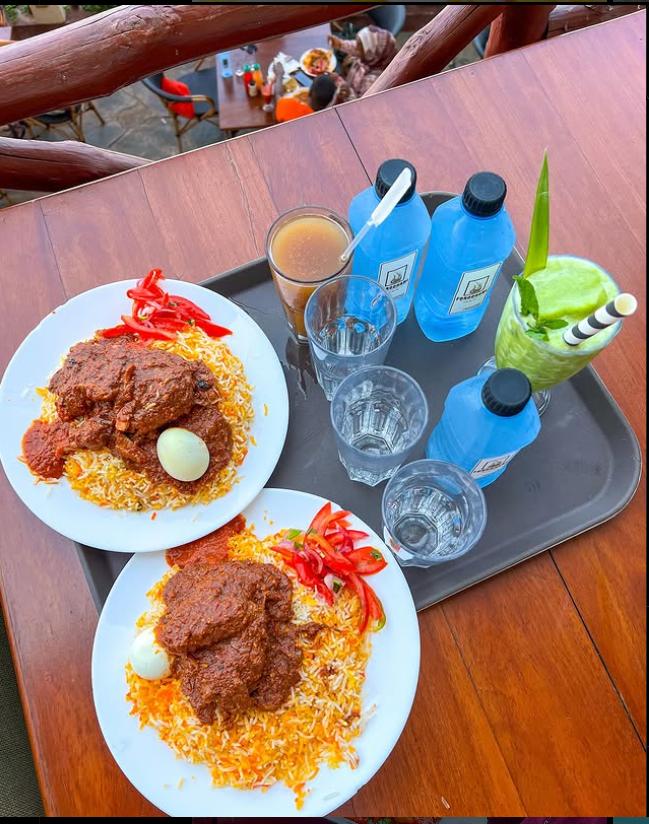
Meza ambayo ikiwa na sinia jeusi juu yake. Zipo sahani mbili za chakula, glasi kadhaa zisizo na kitu na nyingine mbili zenye vinywaji tofauti pamoja na chupa tatu za maji.